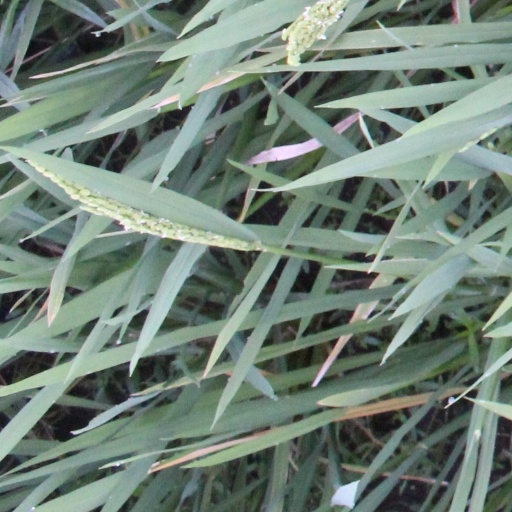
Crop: rice